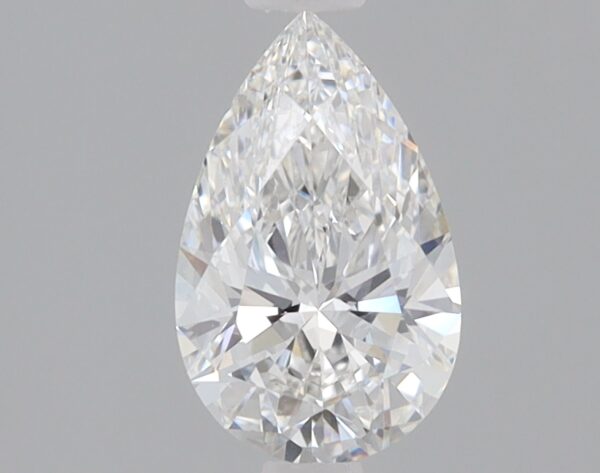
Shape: pear
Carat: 0.9
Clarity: VS1
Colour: E
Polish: EX
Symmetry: EX
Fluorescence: NONE
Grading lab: IGI
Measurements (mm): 8.67 x 5.4 x 3.32